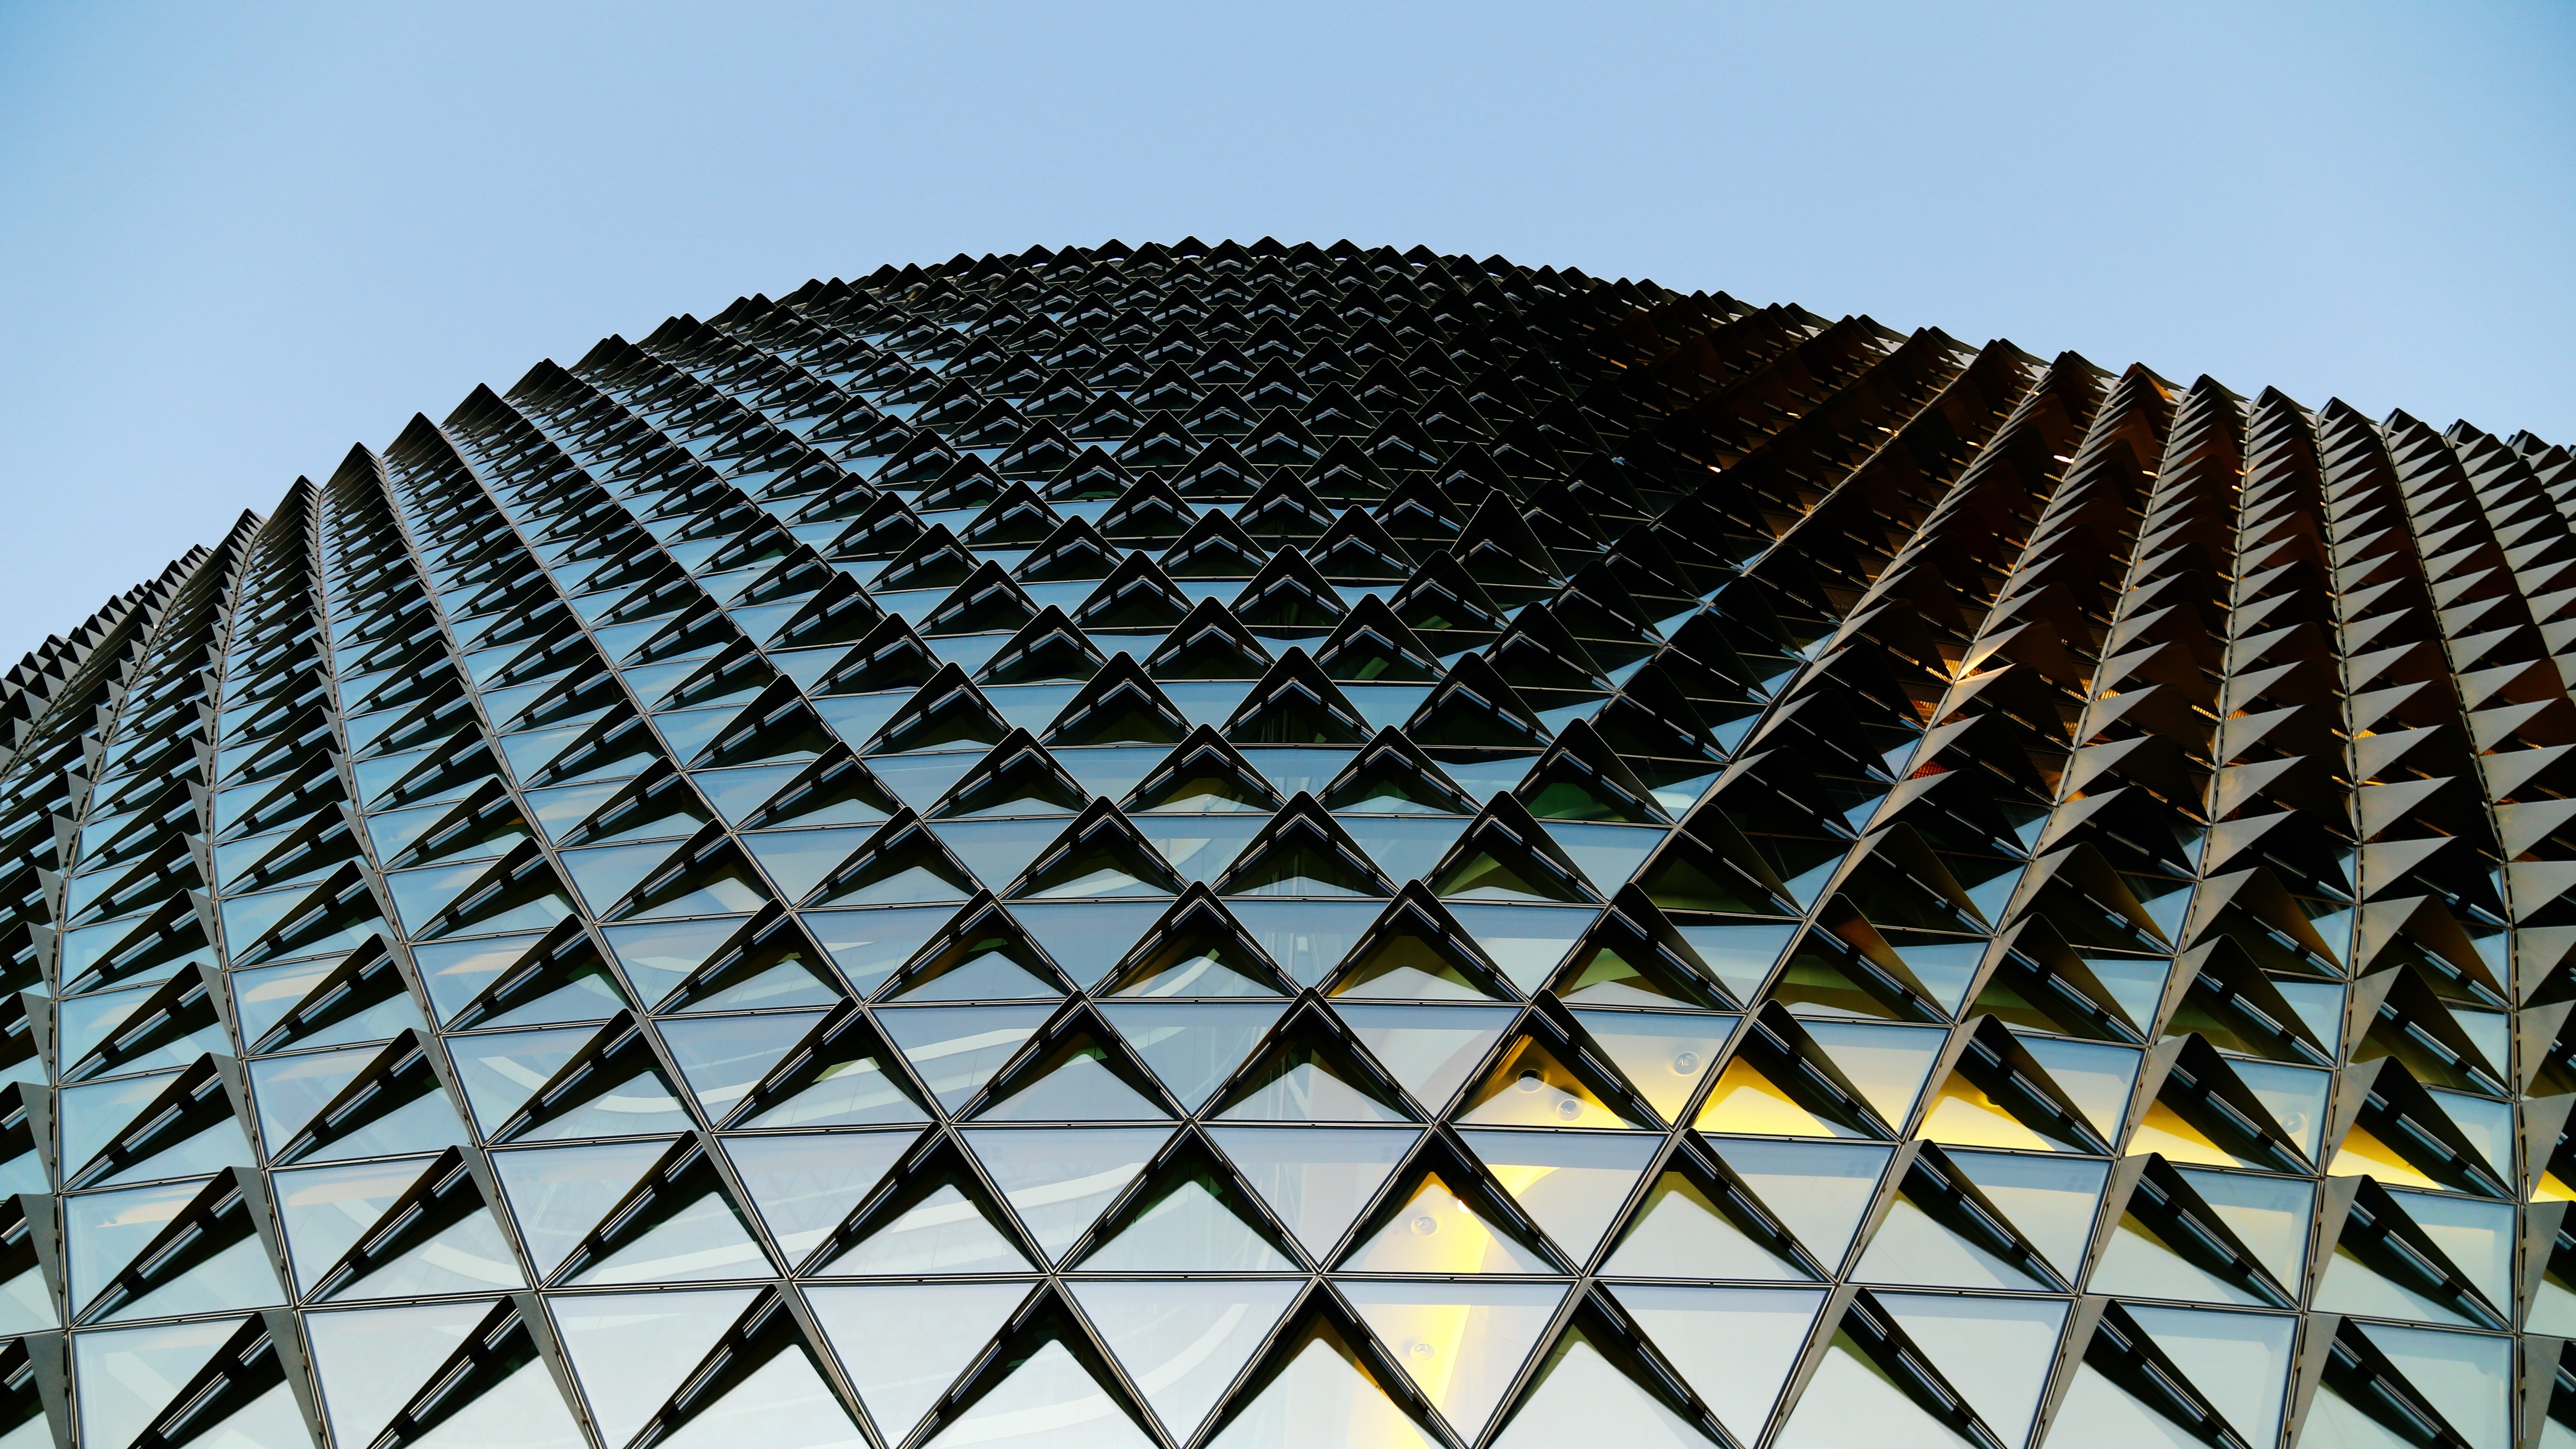
architecture, structure, sky, skyline, glass, building, skyscraper, line, reflection, tower, landmark, facade, exterior, business, stadium, tower block, arena, symmetry, dome, shape, daylighting, glass building, sport venue